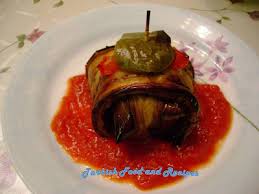
Yemek: kebap